Ironclad warship

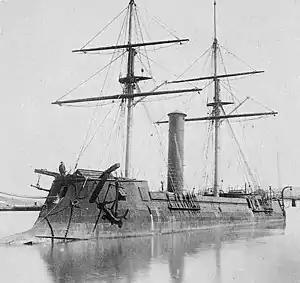
The Confederacy's French-built last ironclad was also Japan's first: "Stonewall" was later renamed "Kōtetsu"

During the 1870s the distinction grew between 'first-class ironclads' or 'battleships' on the one hand, and 'cruising ironclads' designed for long-range work on the other. The demands on first-class ironclads for very heavy armor and armament meant increasing displacement, which reduced speed under sail; and the fashion for turrets and barbettes made a sailing rig increasingly inconvenient. , launched in 1876 but not commissioned until 1881, was the last British battleship to carry masts, and these were widely seen as a mistake. The start of the 1880s saw the end of sailing rig on ironclad battleships.